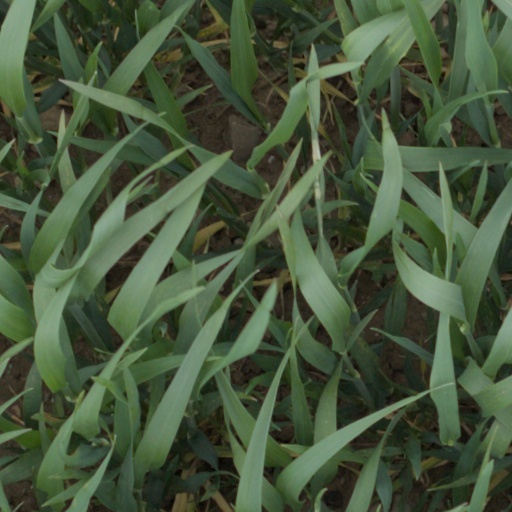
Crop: wheat